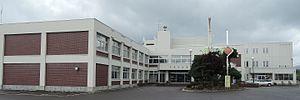
Bifuka est un bourg du district de Nakagawa, situé dans la sous-préfecture de Kamikawa, sur l'île de Hokkaidō, au Japon.